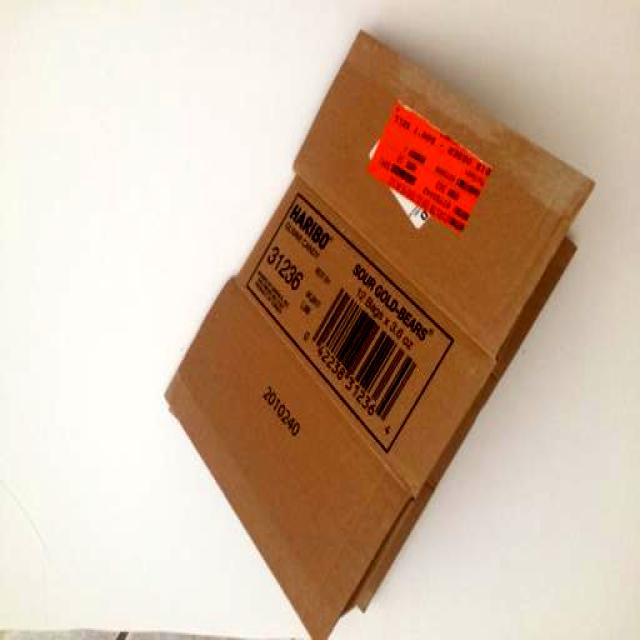
Label: Cardboard